Hassan and Marcus

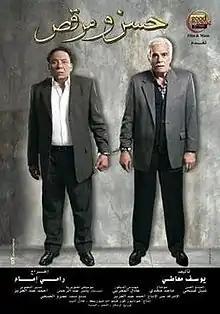
Promotional Poster

Hassan and Marcus is a 2008 Egyptian comedy-drama film directed by Ramy Imam.